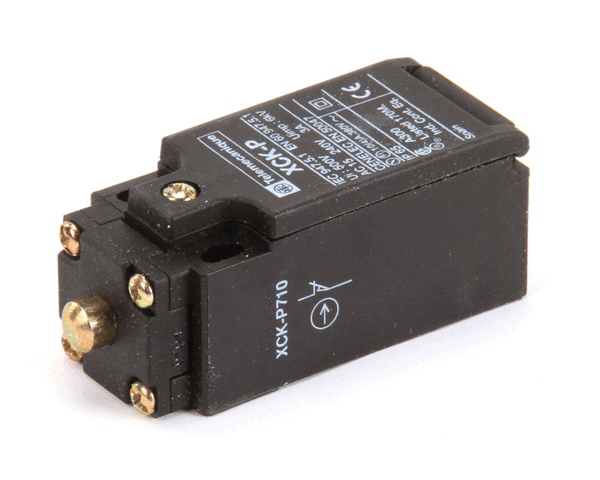
9500490
MEI 9500490 PART # HAS CHANGED - USE 9624088
Brand: MEIKO PARTS
Category: Home & Garden > Household Appliance Accessories > Laundry Appliance Accessories > Iron Accessories